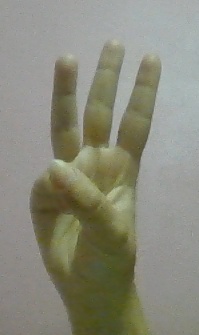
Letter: thaa